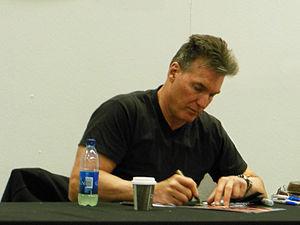
Sam J. Jones est un acteur américain, souvent crédité sous le nom Sam Jones. Il est notamment connu pour avoir joué dans Flash Gordon. Habitué à des rôles de héros dans des films d'action, il a également souvent tourné en tant que « méchant » depuis le début des années 1990.